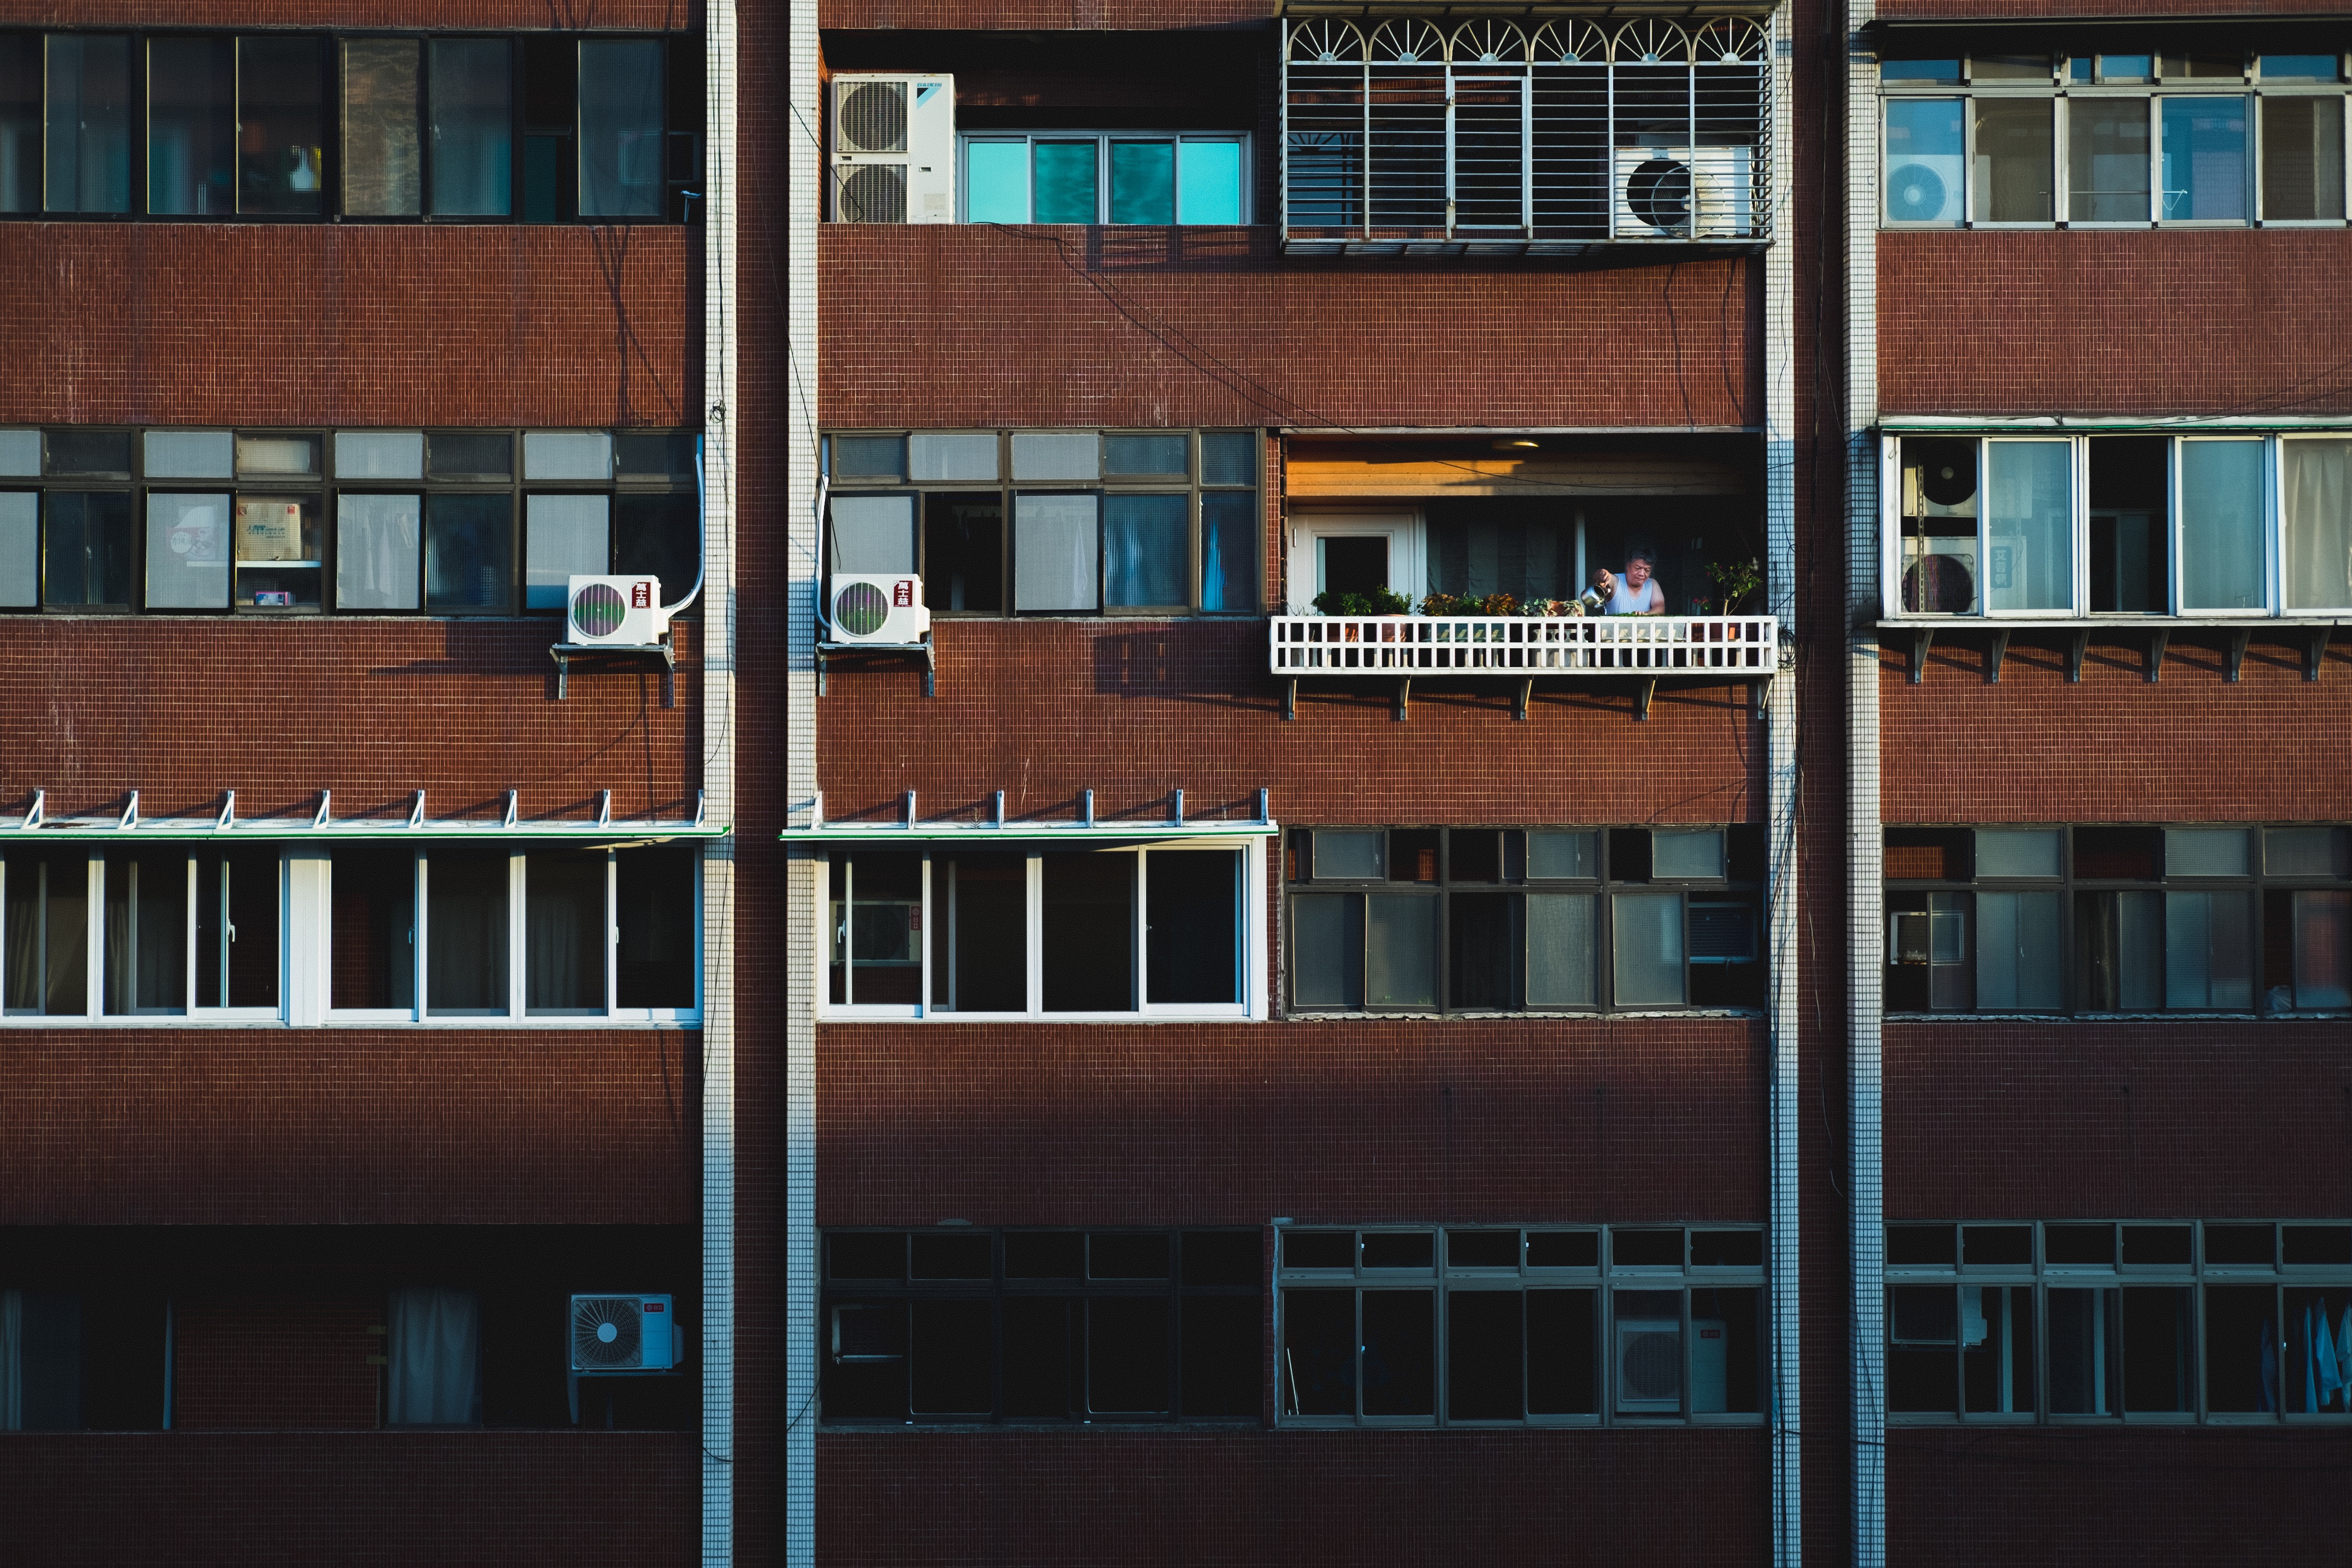
architecture, house, window, building, wall, downtown, reflection, color, facade, blue, brick, tower block, shape, neighbourhood, urban area, residential area, window covering